Dmitri Mendeleev

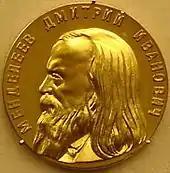
Mendeleev Medal

Mendeleev made other important contributions to science. The Russian chemist and science historian Lev Chugaev characterized him as